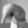
ASL letter: Q